New South Wales Ambulance

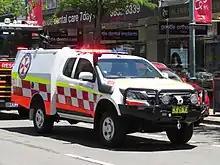
Holden Colorado; Special Operations Team

ECPs operate a fleet of Hyundai iLoads and Toyota HiAces which are fitted out with an extensive range of extended care equipment. These vehicles are unable to transport patients, instead they provide extensive specialised treatment to patients on-scene, minimising the number of patient transports to hospital with their significant range of equipment.